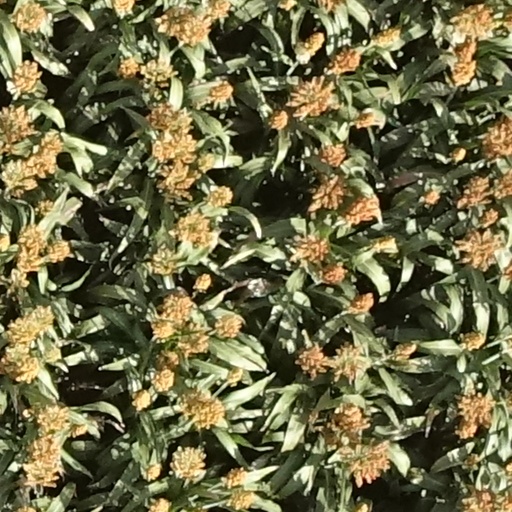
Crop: sorghum